Question: Please indicate a possible affordance area of baseball bat that can be used for hitting
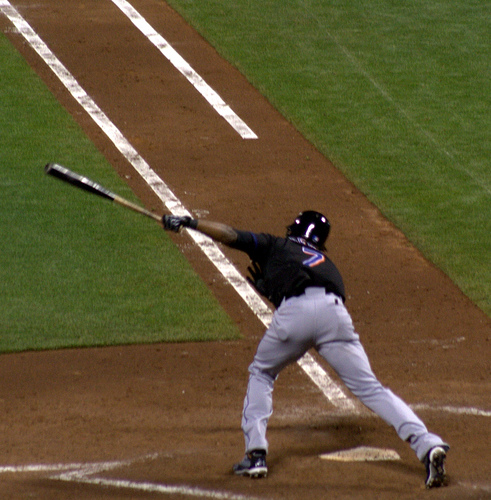
Answer: [48.272, 159.785, 107.864, 198.152]